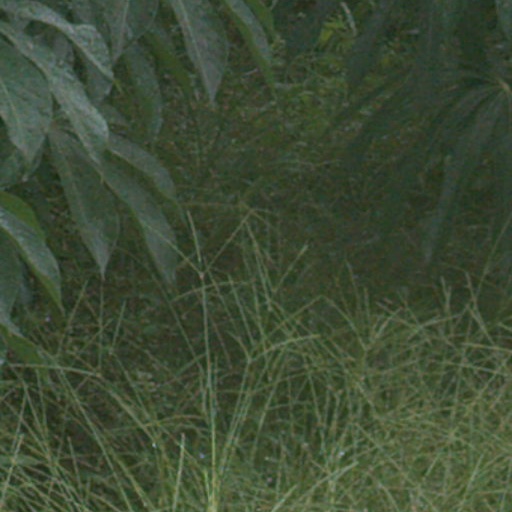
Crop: cassava